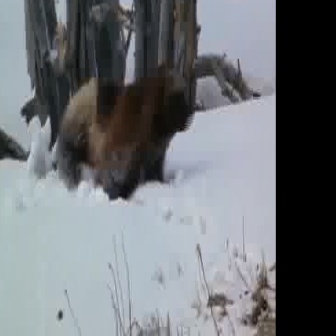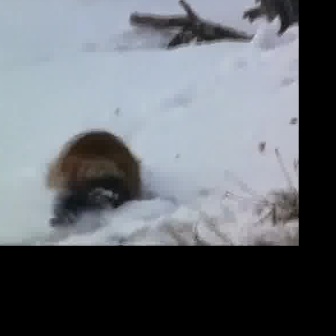
  Please identify the target specified by the bounding box [53,59,194,200] in the first image and locate it in the second image. Return the coordinates in [x_min,y_min,x_max,y_max] format.
Answer: [45,129,142,227]